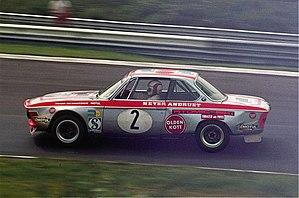
Rolf-Johann Stommelen est un pilote automobile allemand né le 11 juillet 1943 à Siegen et décédé dans un accident de course le 24 avril 1983 à Riverside. C'était un pilote d'endurance réputé, conduisant principalement des Porsche. Il a également pris le départ de 53 Grands Prix de championnat du monde de Formule 1 entre 1970 et 1978, marquant 14 points et signant un podium.
Le Deutsche Rennsport Meisterschaft est un championnat automobile organisé de 1972 à 1985 en Allemagne. Il est considéré comme le prédécesseur du Deutsche Tourenwagen Meisterschaft, créé en 1984 et devenu Deutsche Tourenwagen Masters en 2000, et également comme le successeur du Deutsche Automobil Rundstrecken Meisterschaft, disputé de 1960 à 1971.